The Playboys

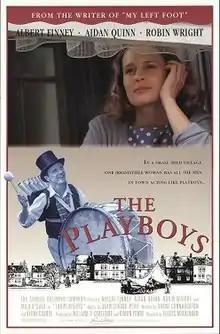
Theatrical release poster

The Playboys is a 1992 Irish film directed by Gillies MacKinnon and starring Albert Finney, Aidan Quinn and Robin Wright. The plot follows an unwed young mother whose life is transformed with the arrival of a travelling troupe of actors to her Irish village. The script was written by Shane Connaughton, an Oscar nominee for "My Left Foot". The film was shot in his native village Redhills, in County Cavan, Ireland.